Abney Park

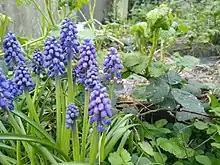

In the early 18th century, Lady Abney laid out Abney Park after inheriting the Manor of Stoke Newington in 1701 from her brother Thomas Gunston. Initially she and her husband Sir Thomas Abney lived there part-time, also living at his country residence in Hertfordshire. She began work on the park in those years.